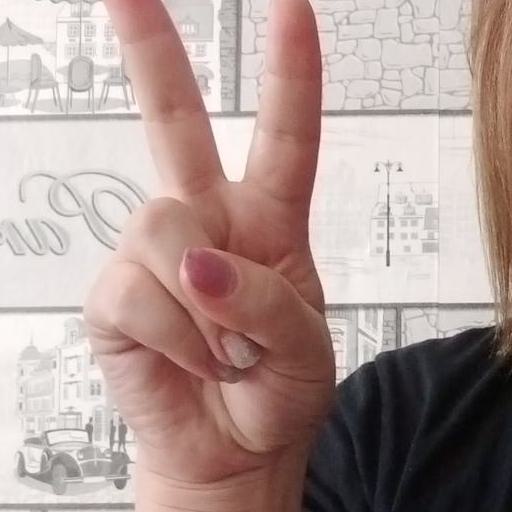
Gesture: peace